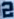
Number: 2